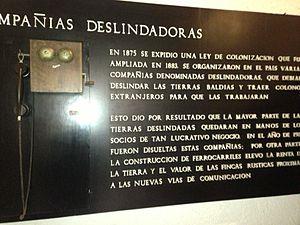
Carlos Henry Bosdet Fixott était un électrotechnicien né en 1857, en Nouvelle-Écosse, Canada. Il a été le premier à amener et à installer des lignes téléphoniques au Mexique et à faire le premier appel téléphonique dans le pays, durant le mandat du président Porfirio Diaz.